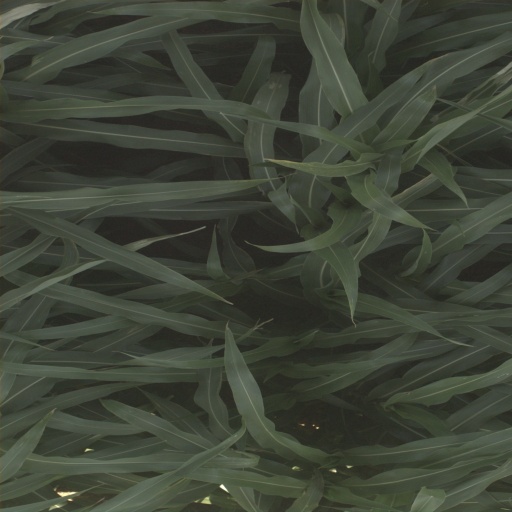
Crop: sorghum